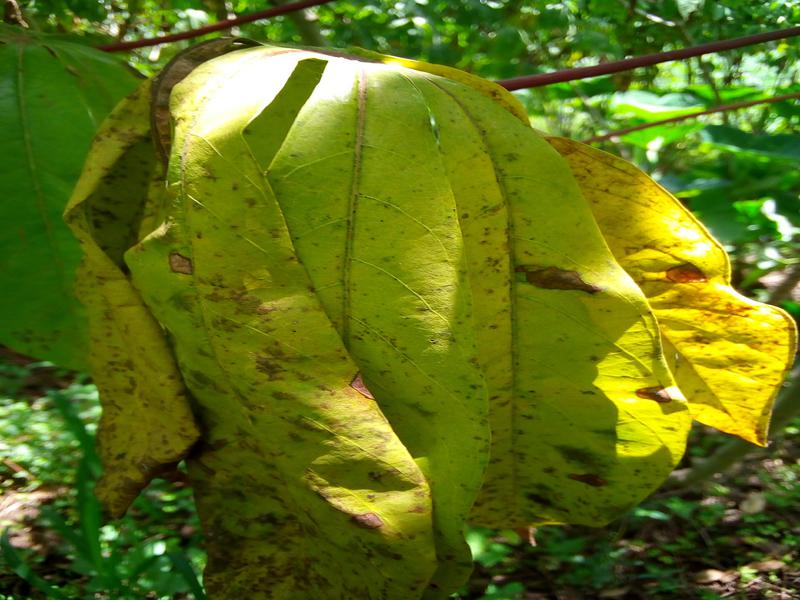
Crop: cassava
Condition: bacterial_blight